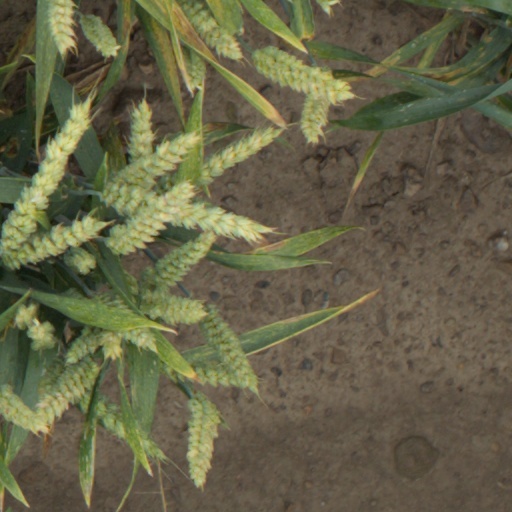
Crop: wheat